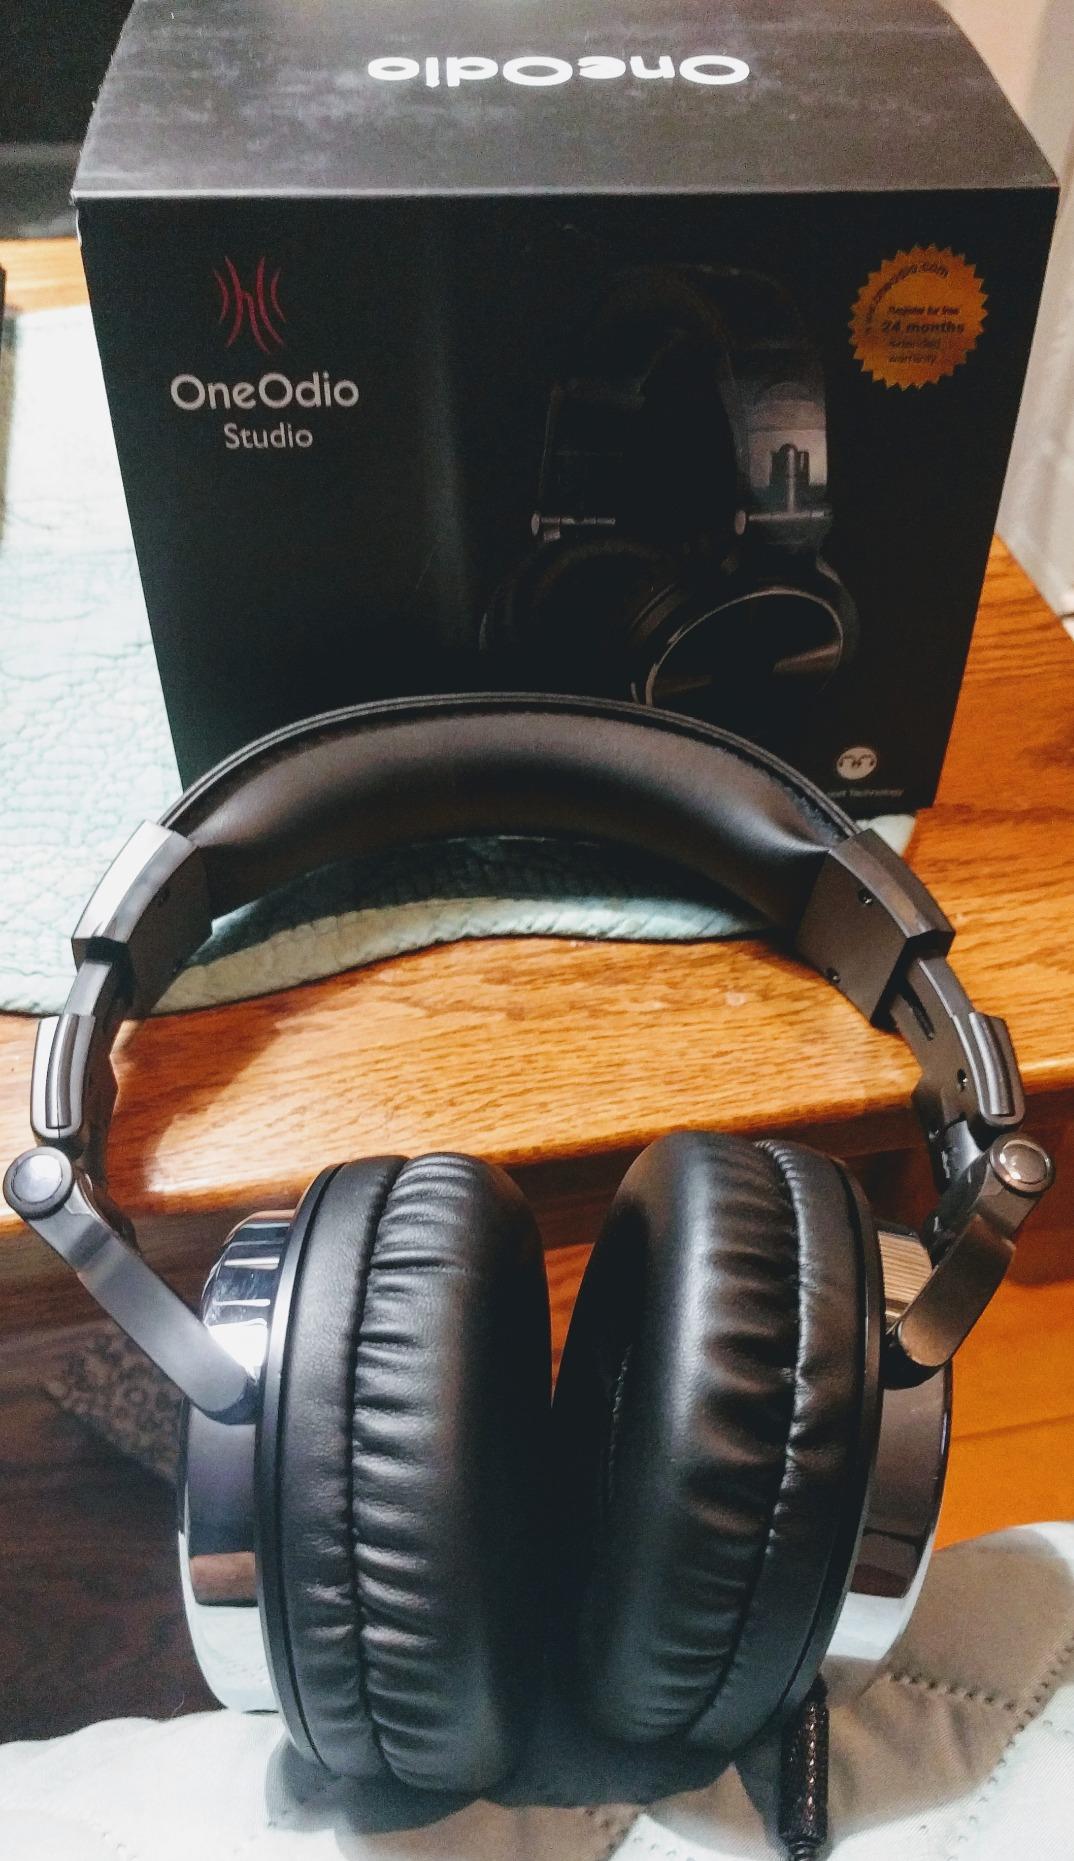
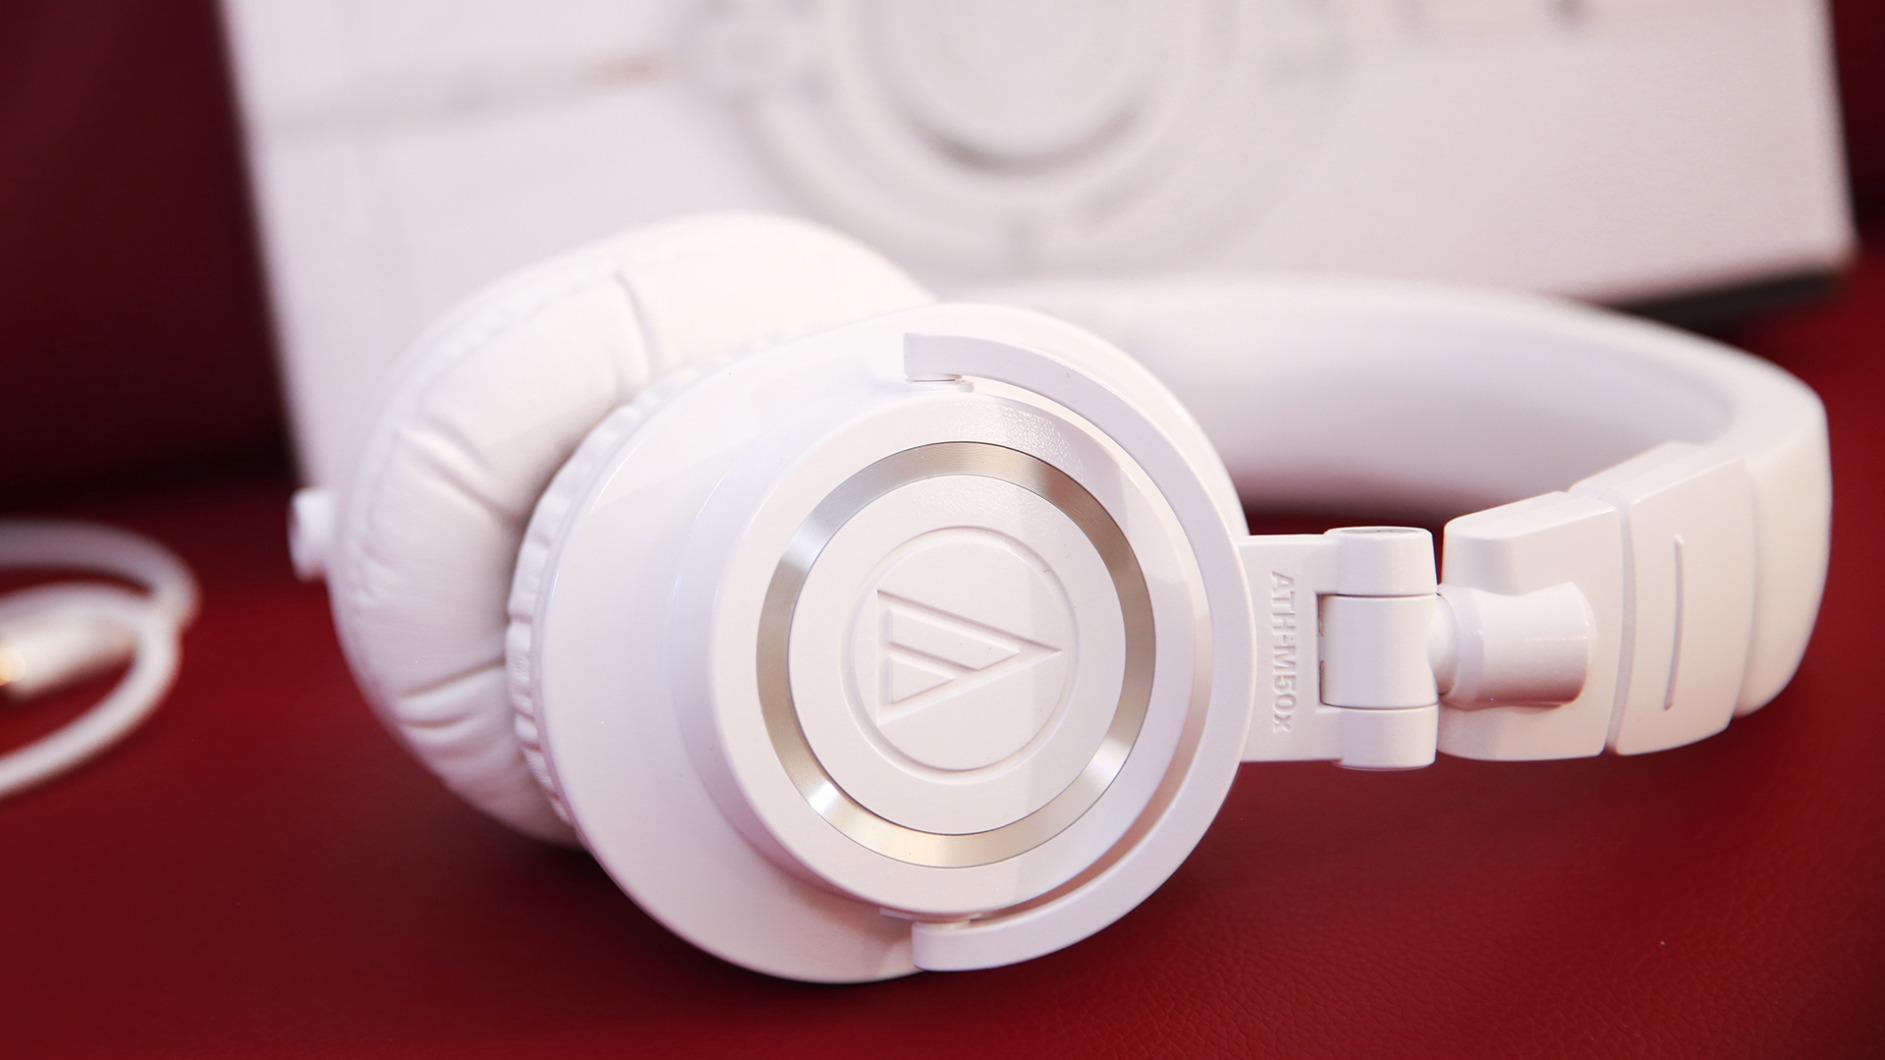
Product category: headphones
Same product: no